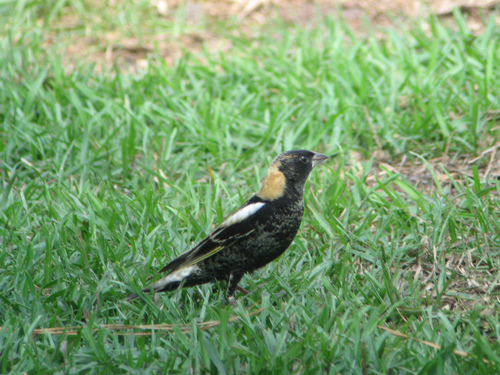
a taller bird with a yellow name, black and white spotted body, and some white on its back.
a small bird with black, brown, and white feathers.
this is a black bird with a brown nape and a pointy beak.
this is a very small black bird with a tan nape and grey bill.
this bird has predominantly black feathers but also has some green and white patches.
this bird has wings that are black and has a yellow napethe grey bill on the bird with a black crown and tan napethe bird has a long body and a small head with a short bill.
a colorful bird with a green and black belly also has a short sharp beak
this black bird has white bars on the wings and tail, a tan nape and a conical bill.
Species: Bobolink